Strange Brew

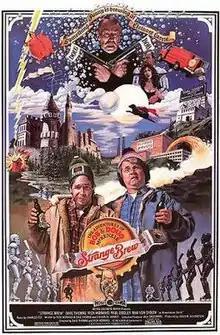
Theatrical release poster by John Solie

Strange Brew (also known as The Adventures of Bob & Doug McKenzie: Strange Brew) is a 1983 Canadian-American comedy film starring the popular "SCTV" characters Bob and Doug McKenzie, portrayed by Dave Thomas and Rick Moranis, who also served as co-directors. Co-stars include Max von Sydow, Paul Dooley, Lynne Griffin, Brian McConnachie and Angus MacInnes. Famed Warner Bros. cartoon voice artist (also the vocal effects for MGM's "Tom and Jerry") Mel Blanc performs off-screen as the McKenzie brothers' cantankerous father.